Gressoney-La-Trinité

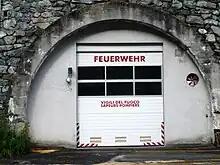
Garage door of the local fire service in La-Trinité. The door is specified in the three official languages: German, Italian and French.

Gressoney-La-Trinité is located at 1,627 metres (5,338 ft) above sea level, it has the highest elevation of any inhabited place in the Lys Valley.